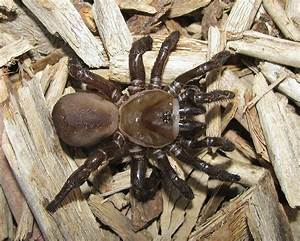
Label: ragno